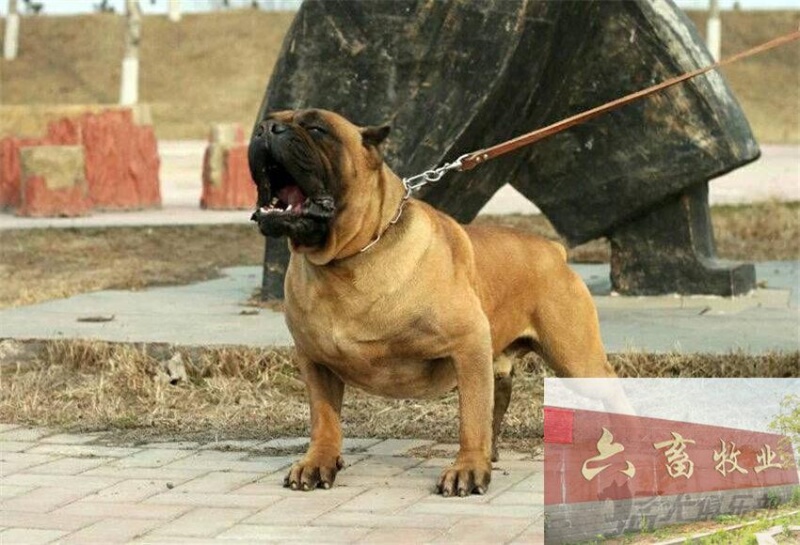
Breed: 253-n000105-Cane_Carso